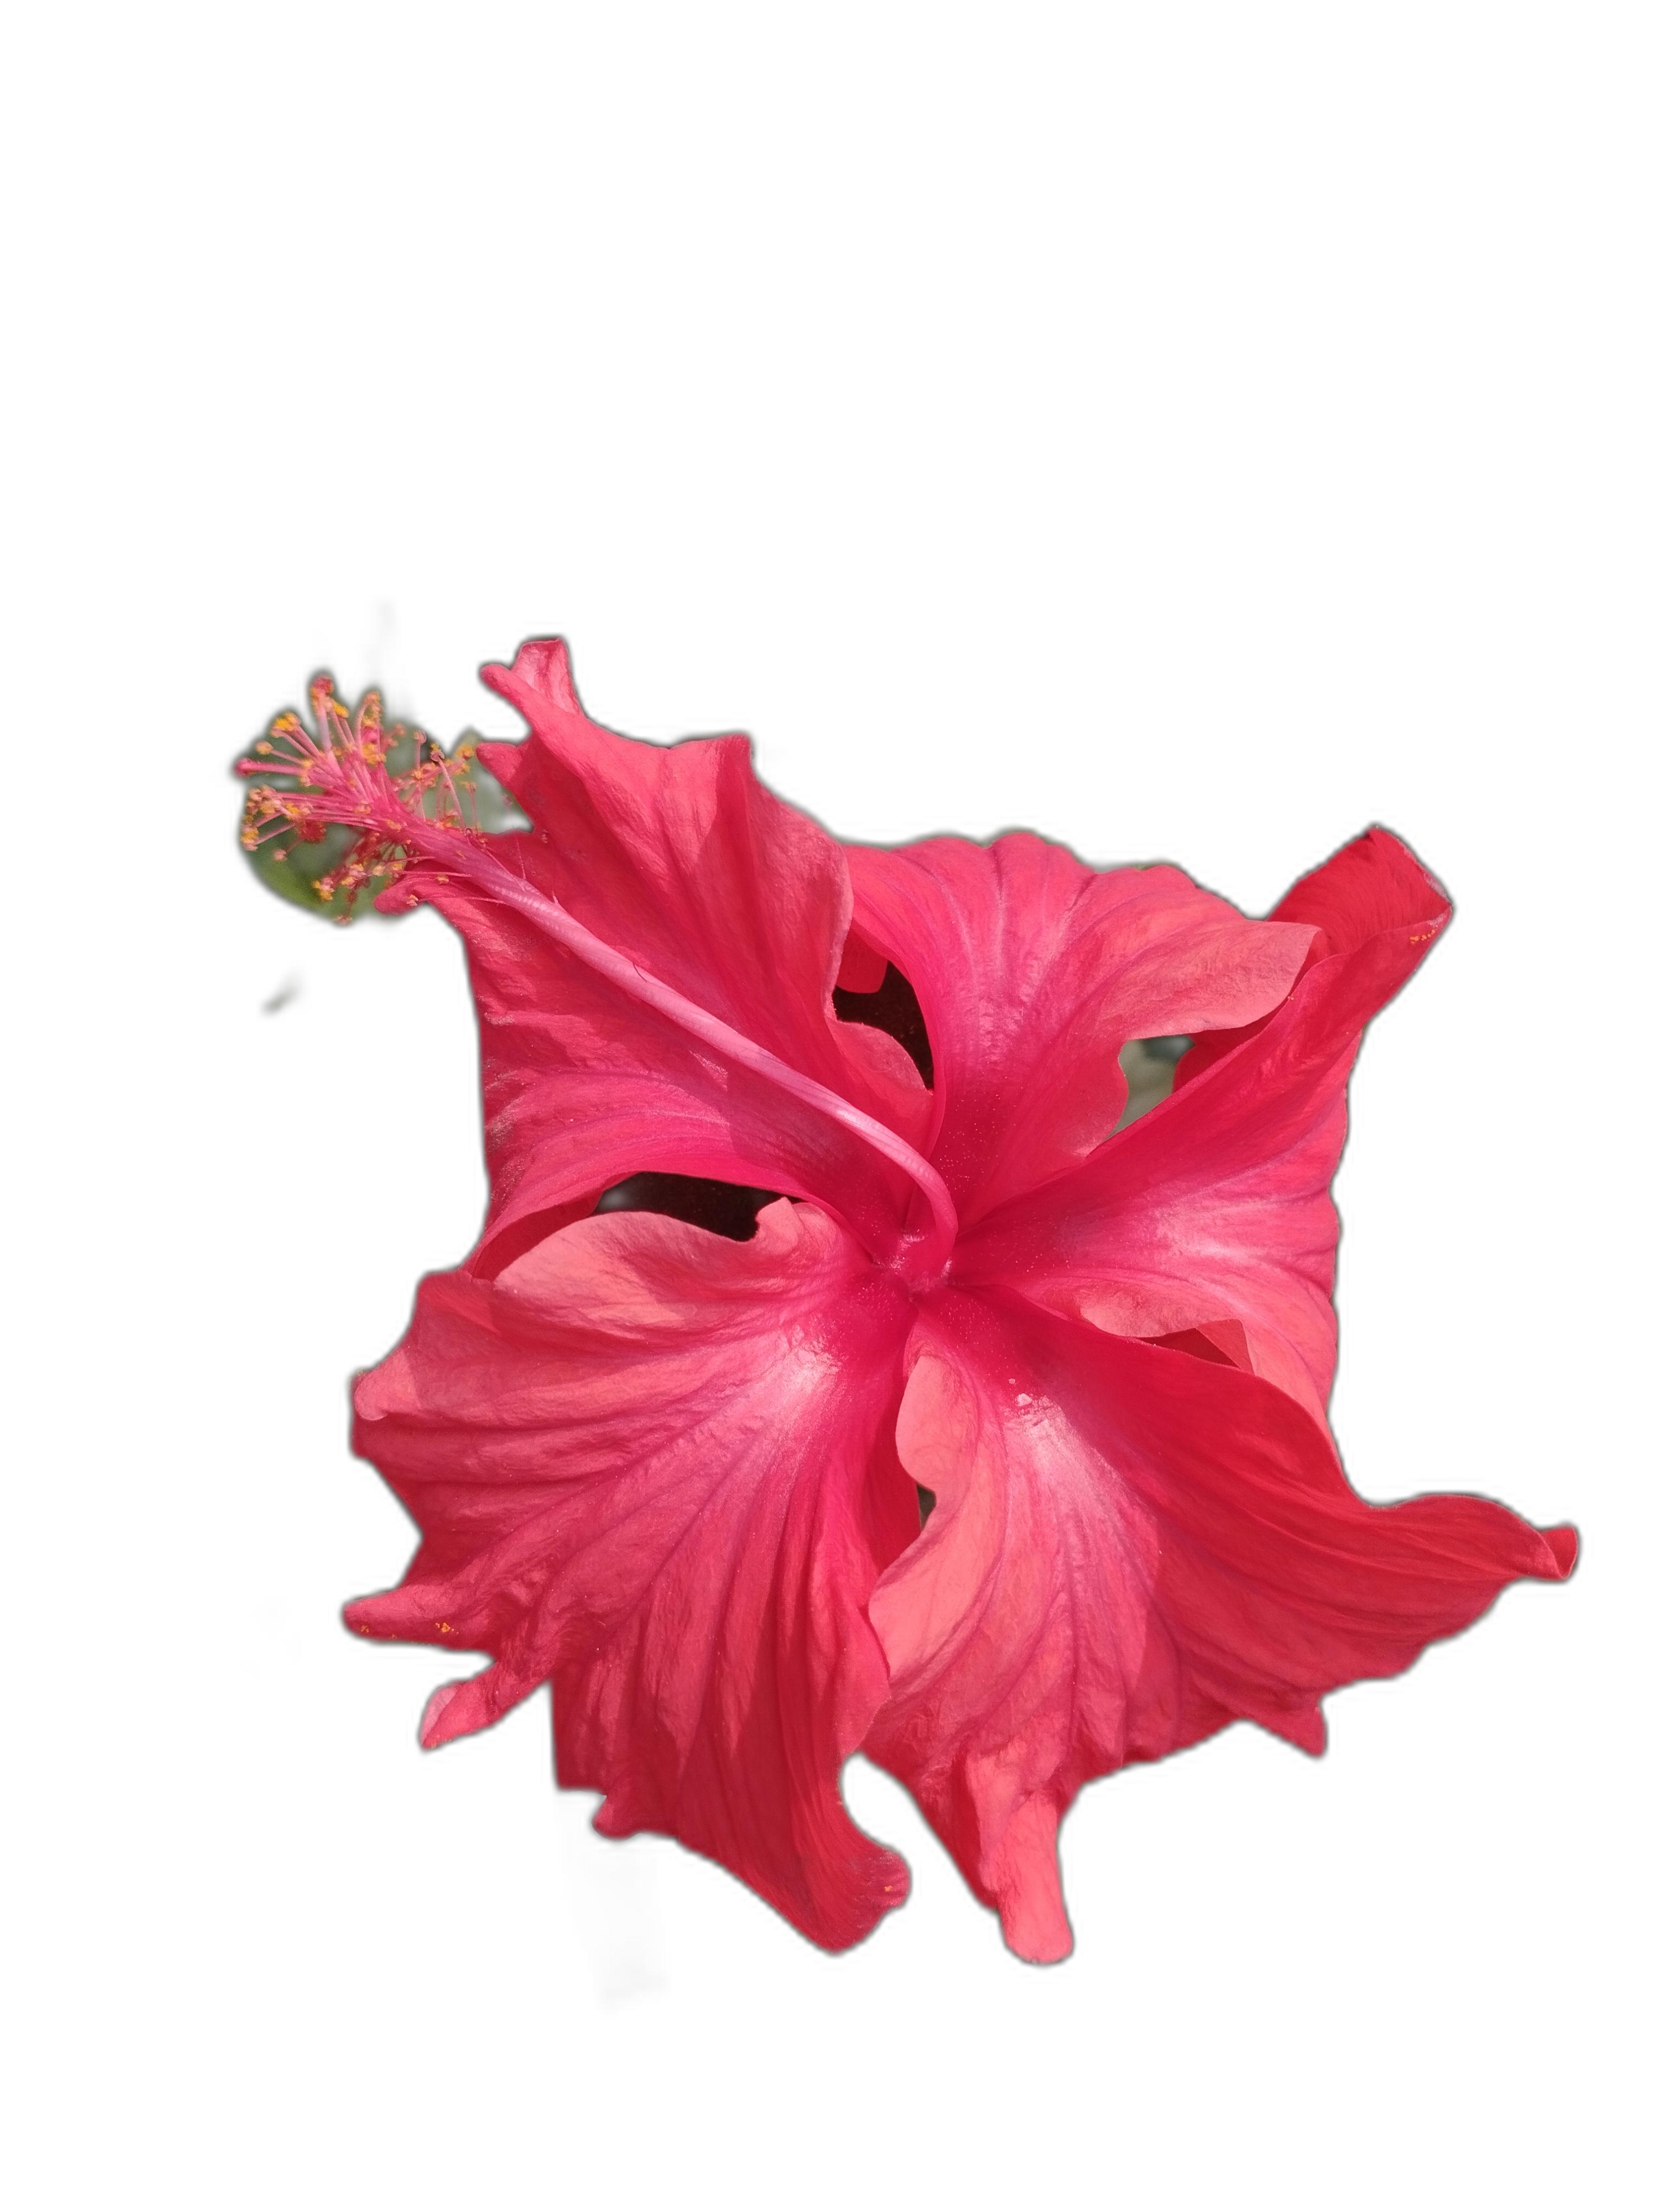
Label: Hibiscus